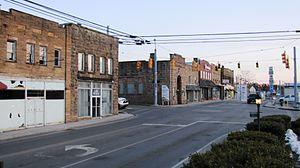
La ville américaine de Jamestown est le siège du comté de Fentress, dans l’État du Tennessee. Lors du recensement de 2010, sa population s’élevait à 1 959 habitants.